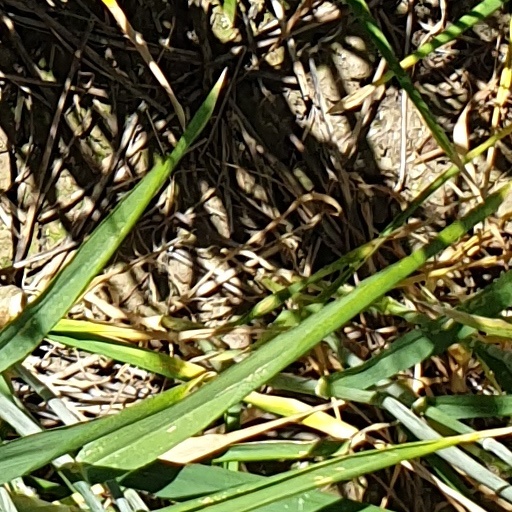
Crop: wheat